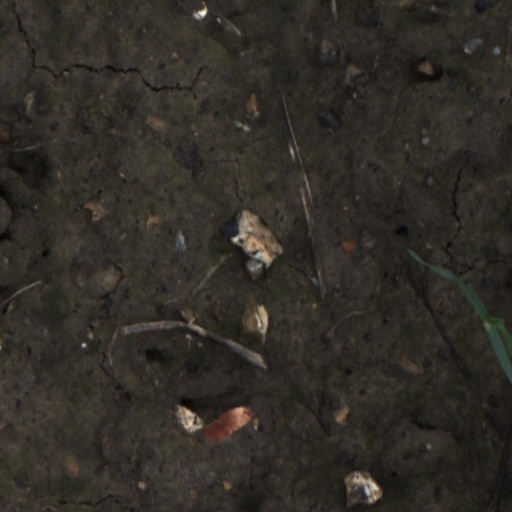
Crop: wheat